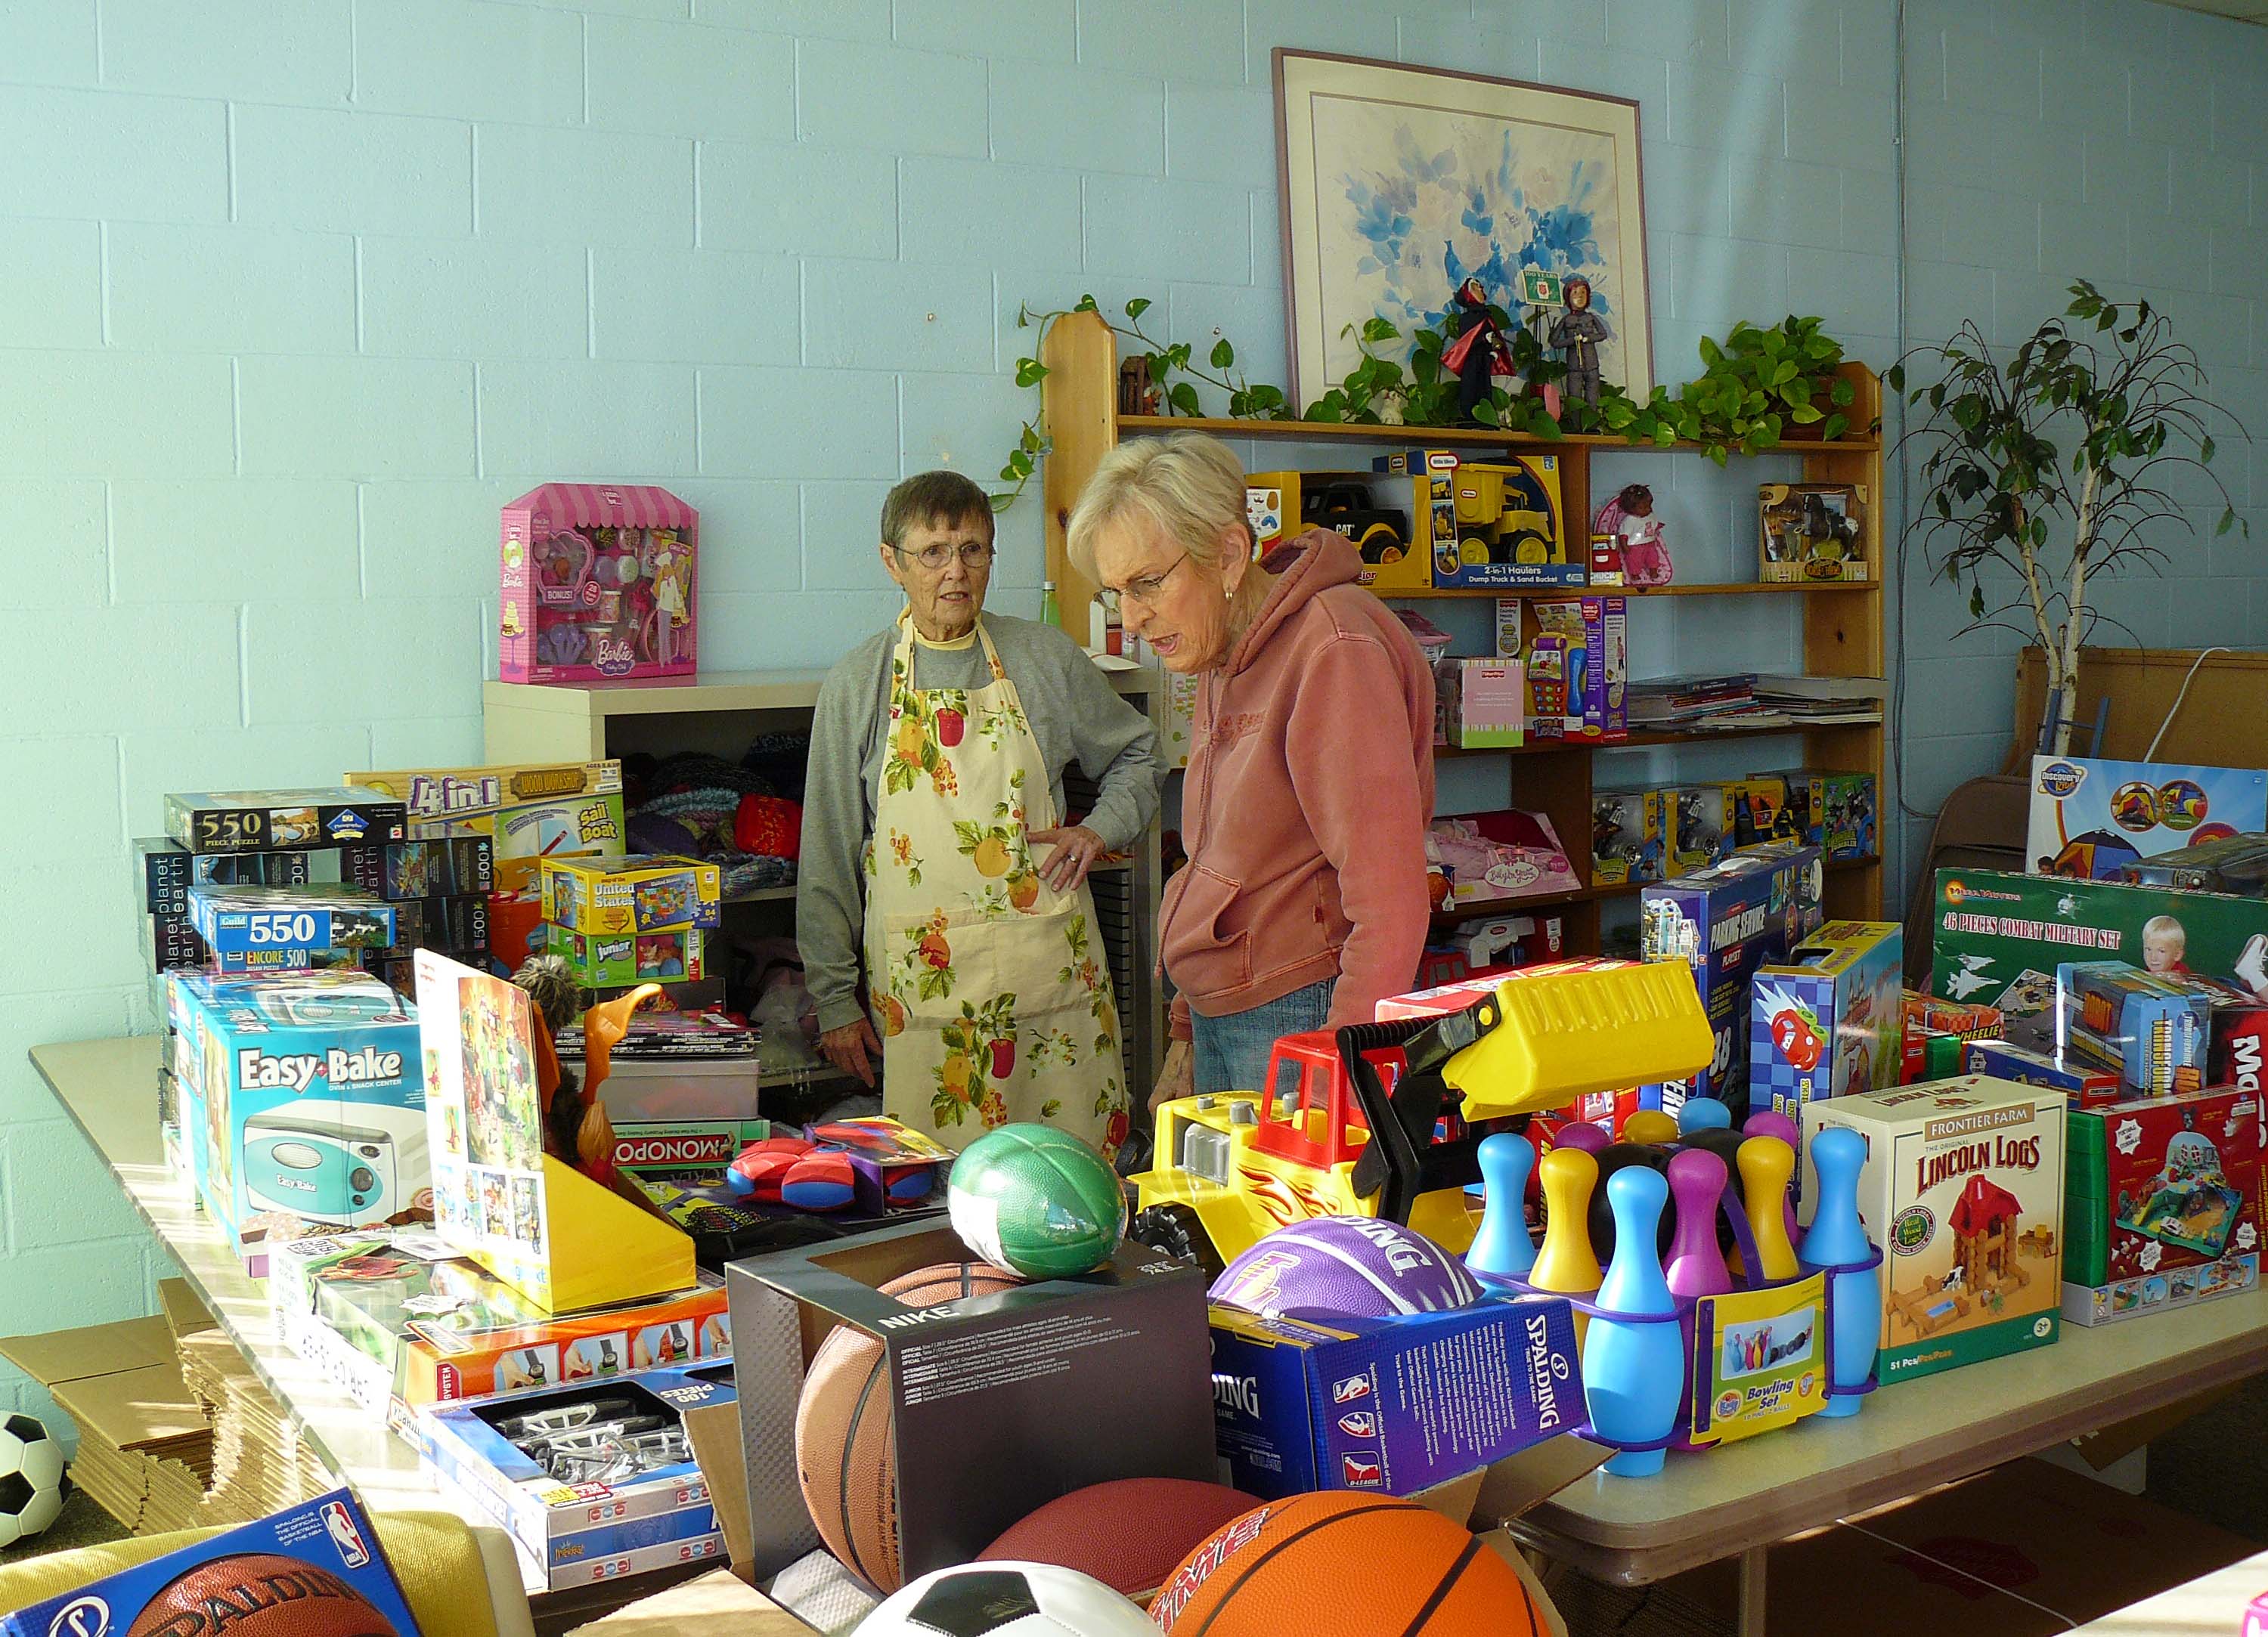
room, grocery store, joycecory, docentjoyce, salvationarmy, morrobaysalvationarmy